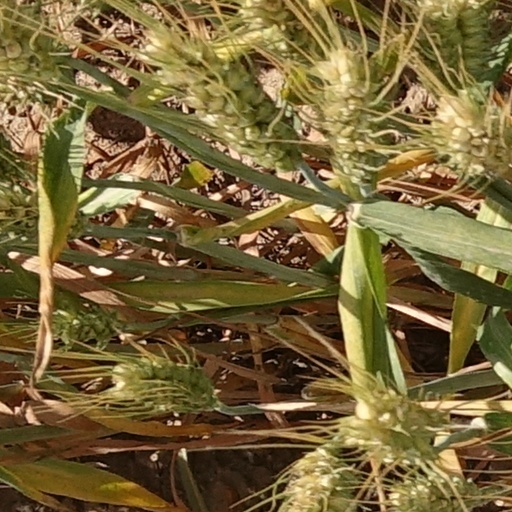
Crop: wheat